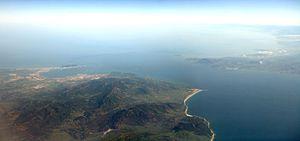
Le détroit de Gibraltar vu d'avion